Classification of the Indigenous languages of the Americas

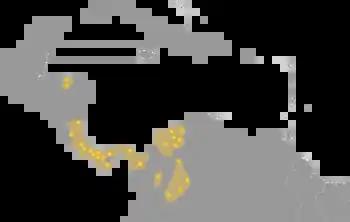
The Chibchan languages

This is a list of different language classification proposals developed for the Indigenous languages of the Americas or Amerindian languages. The article is divided into North, Central, and South America sections; however, the classifications do not correspond to these divisions.